History of tablet computers

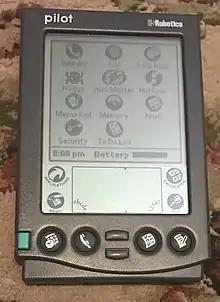
Palm Pilot 1000

Also in 1996, Palm, Inc. released the first of the Palm OS based PalmPilot touch and stylus based PDA, the touch based devices initially incorporating a Motorola Dragonball (68000) CPU.